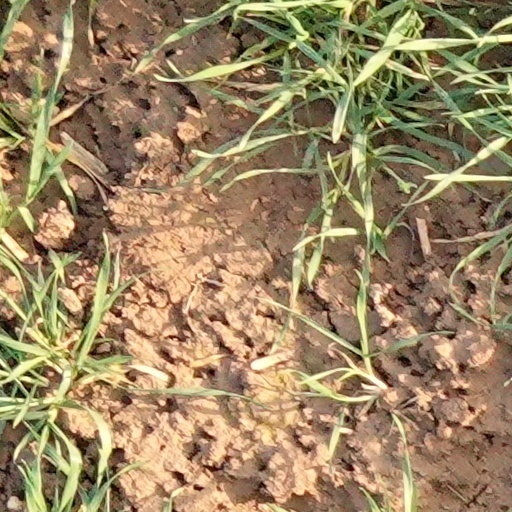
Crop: wheat